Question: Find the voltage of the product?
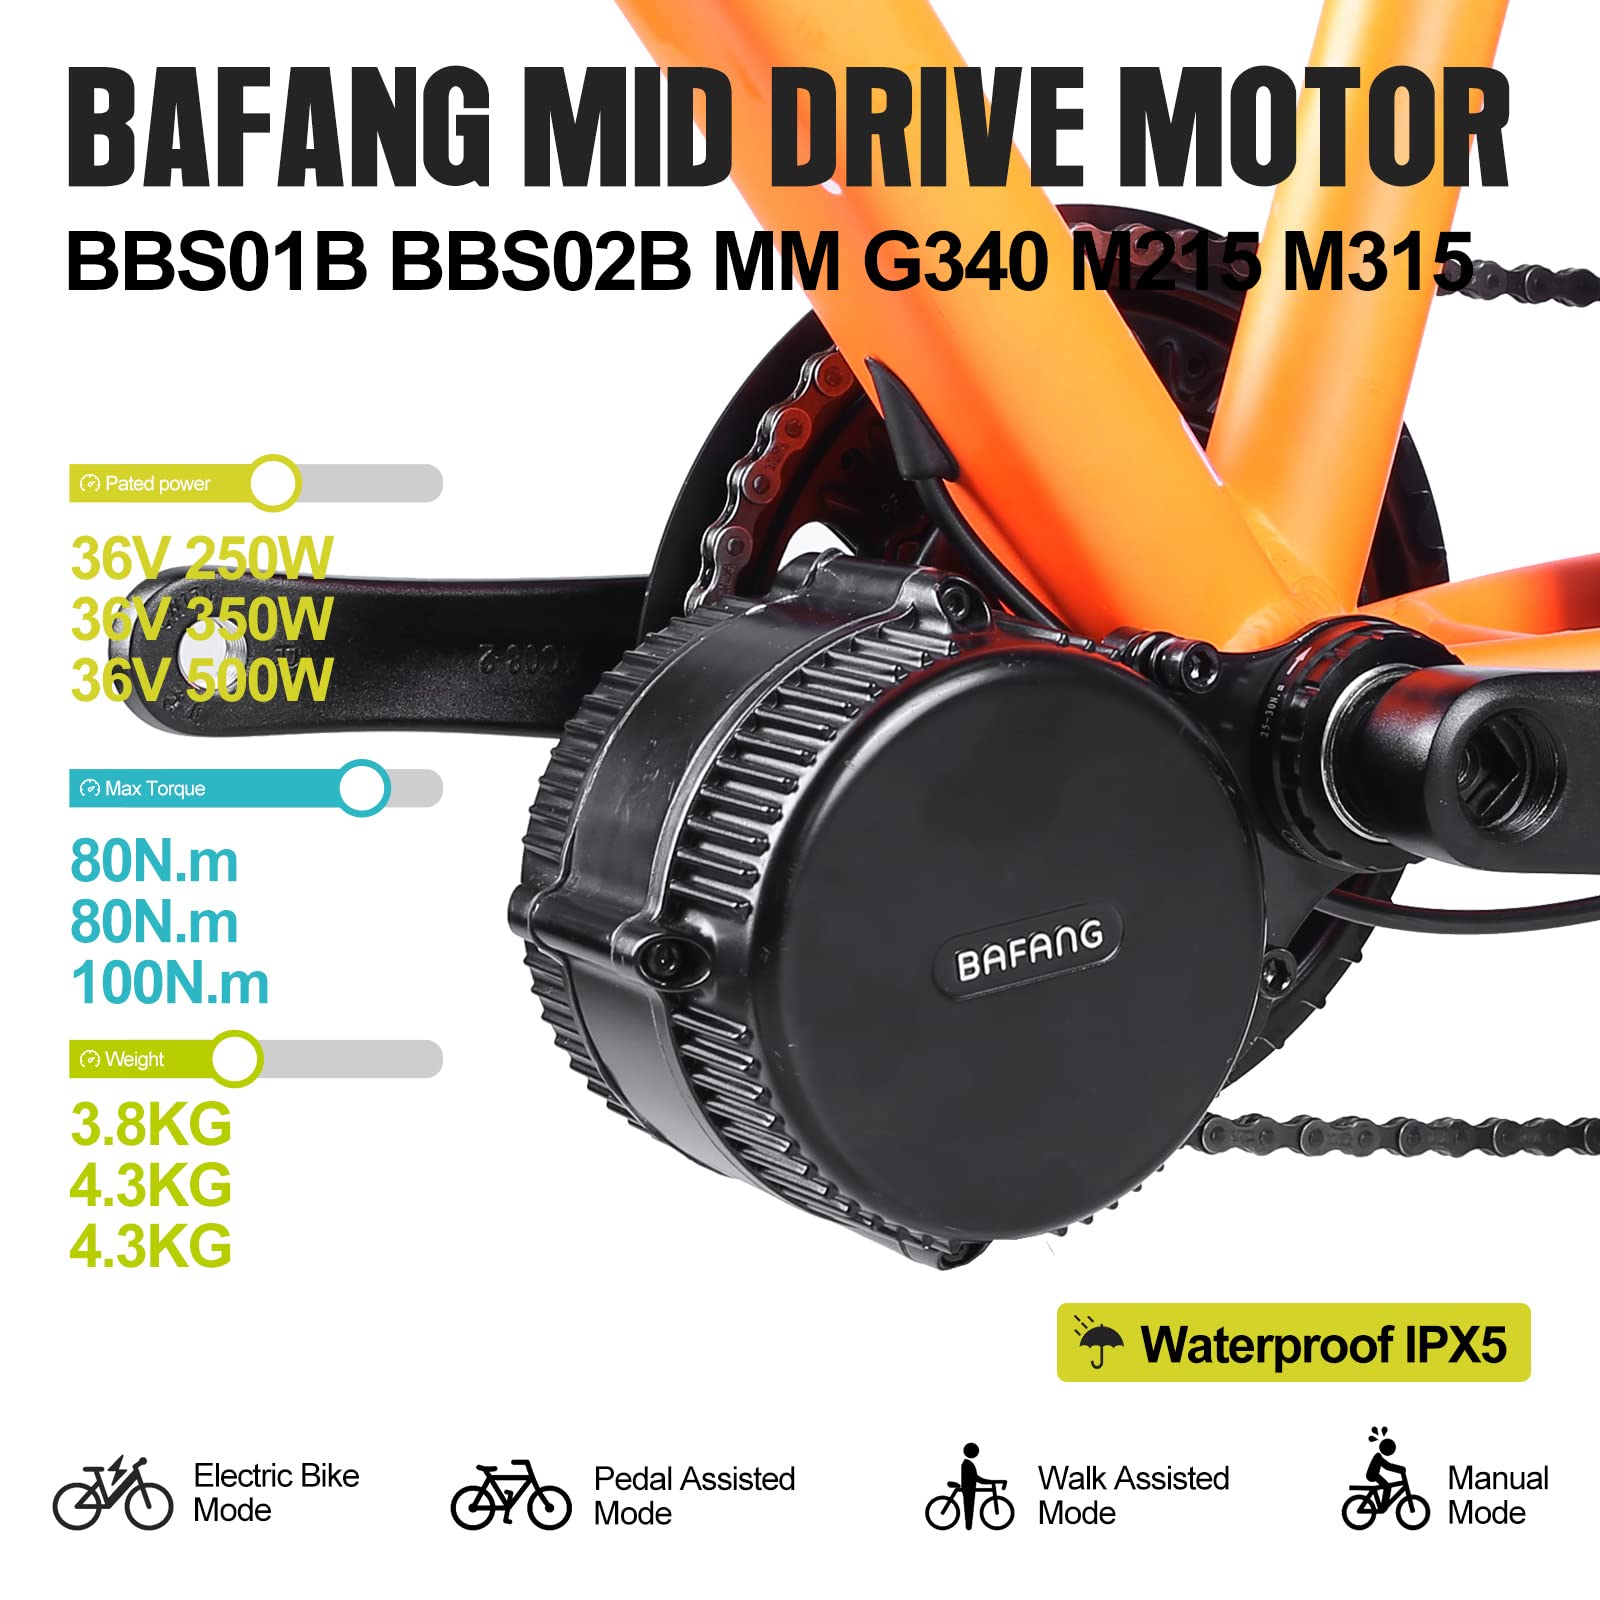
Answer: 36.0 volt